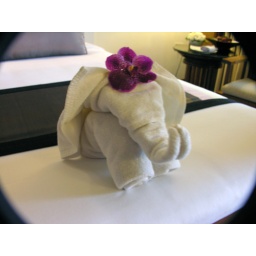
Flannel elephant with flower on bed in room at RattiLan resort in Chiang Mai in Thailand.